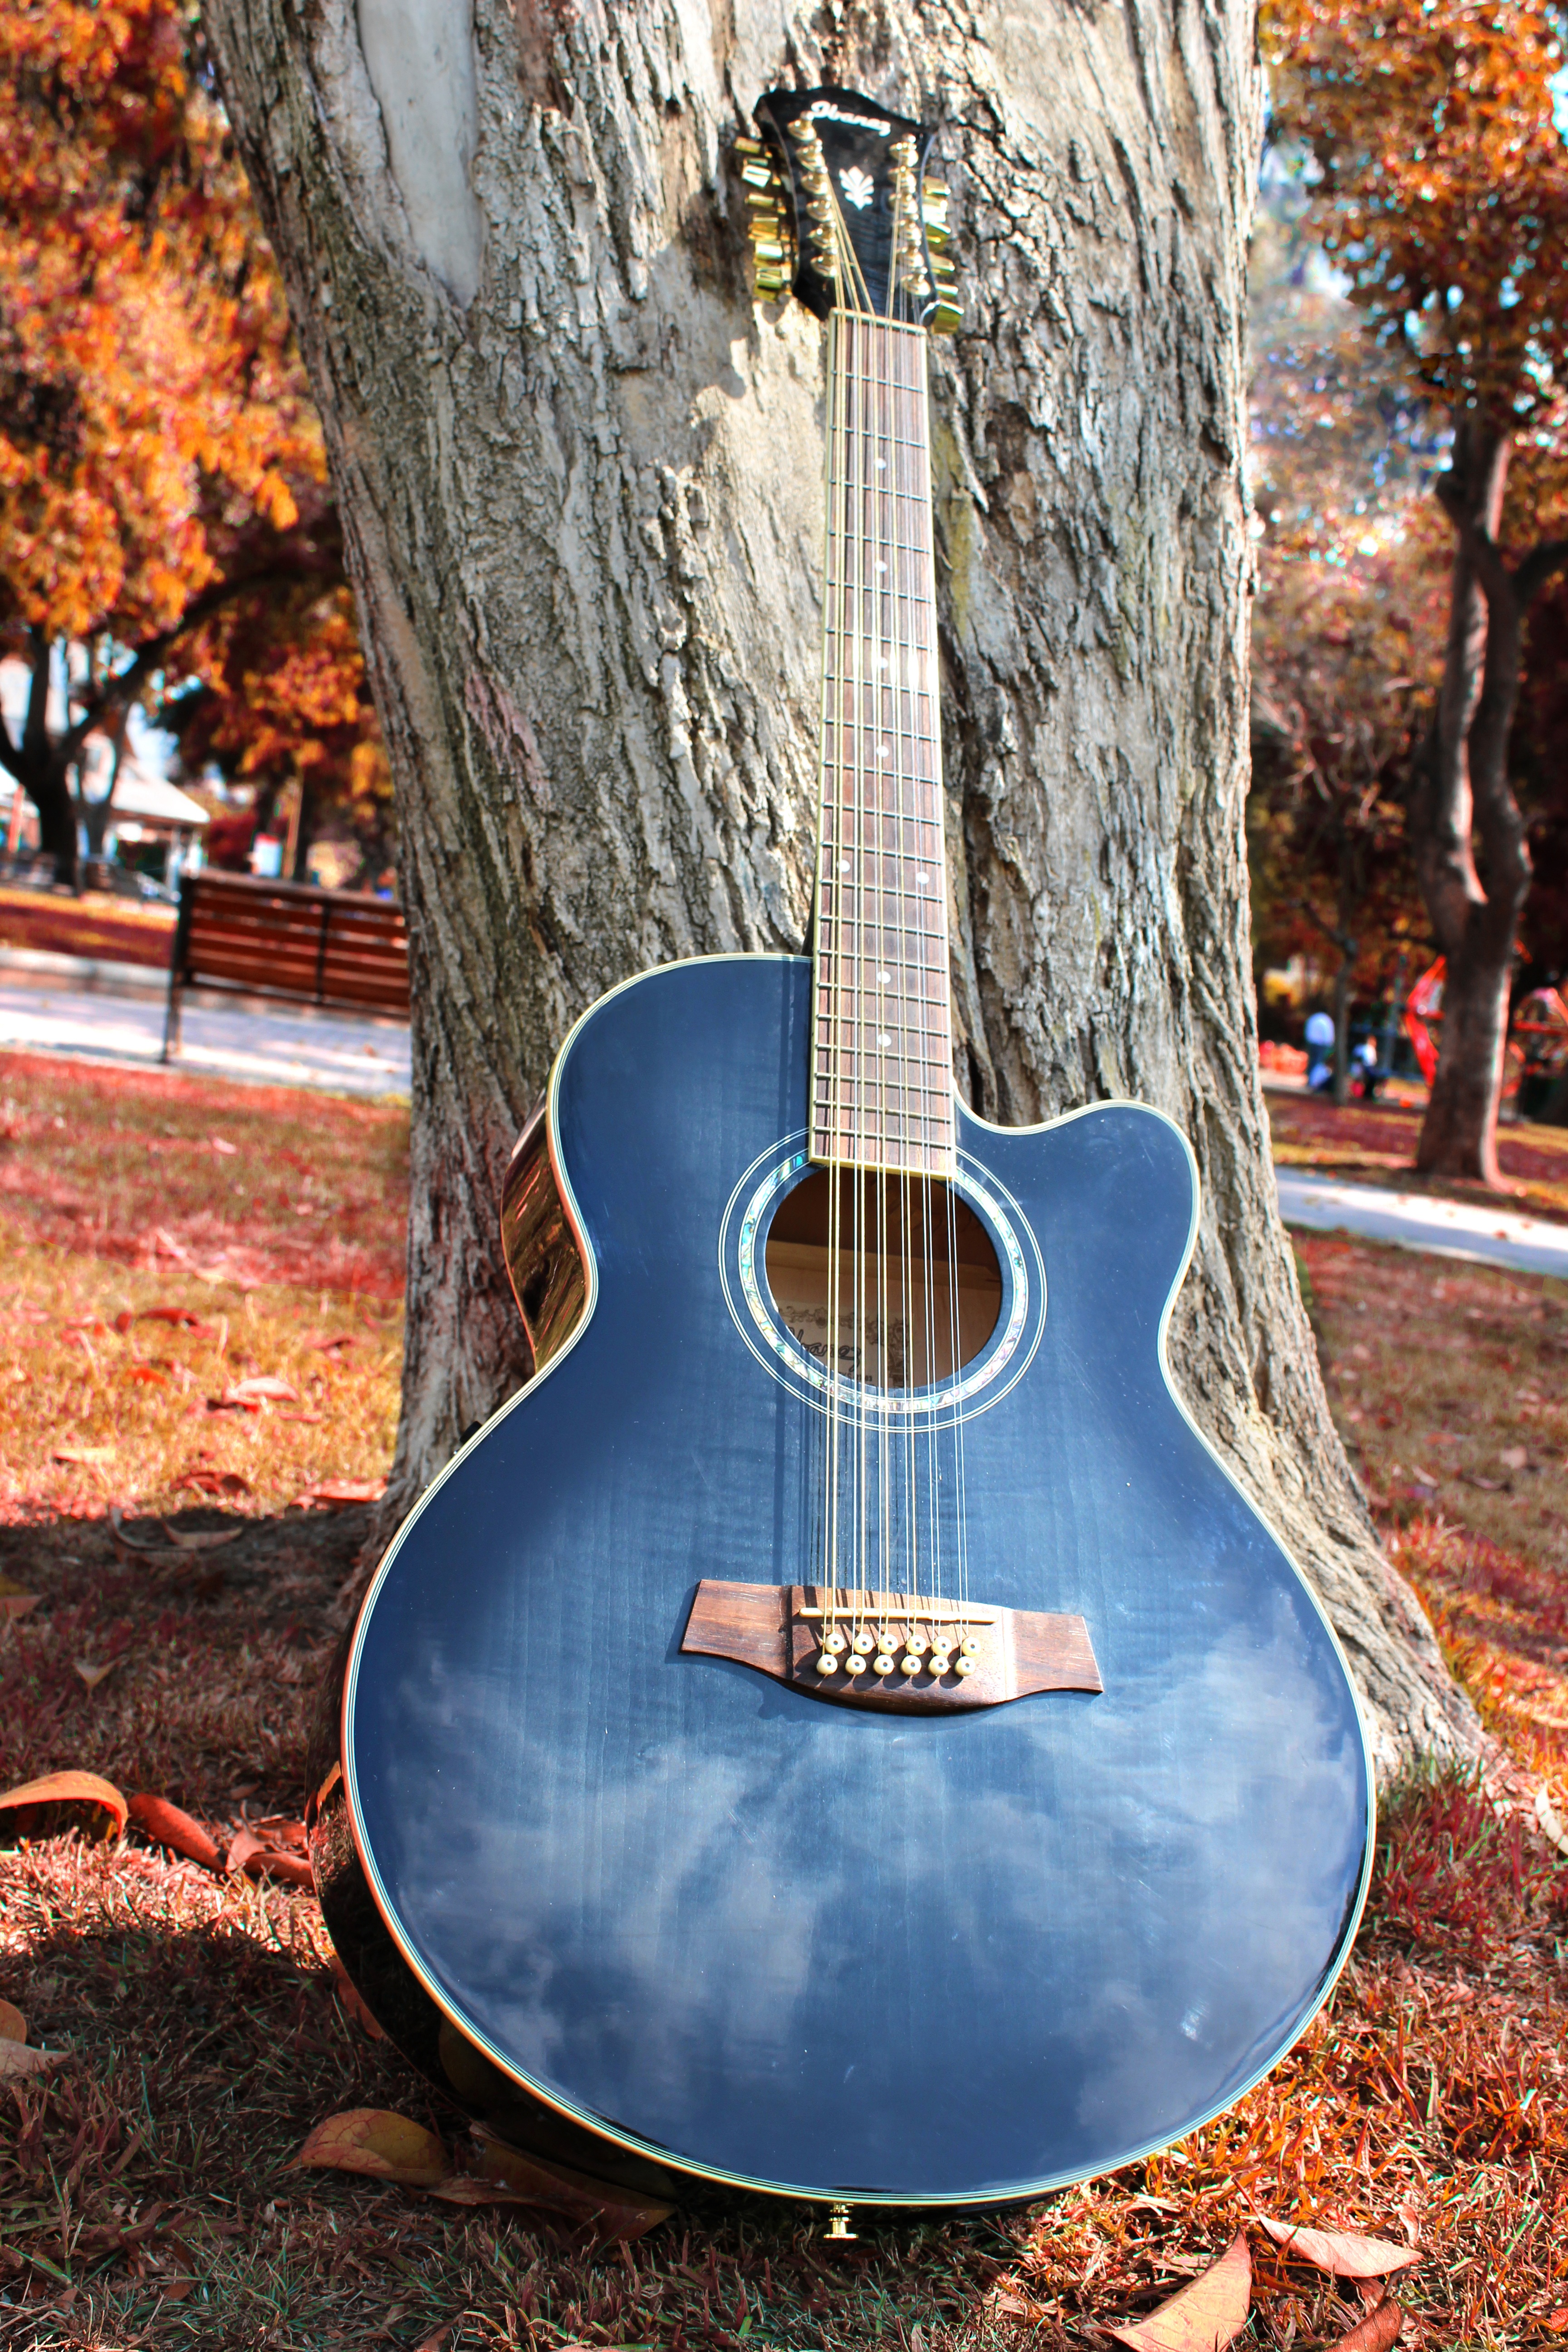
tree, fall, guitar, acoustic guitar, autumn, park, blue, musical instrument, wooden, bass guitar, string instrument, plucked string instruments, acoustic electric guitar